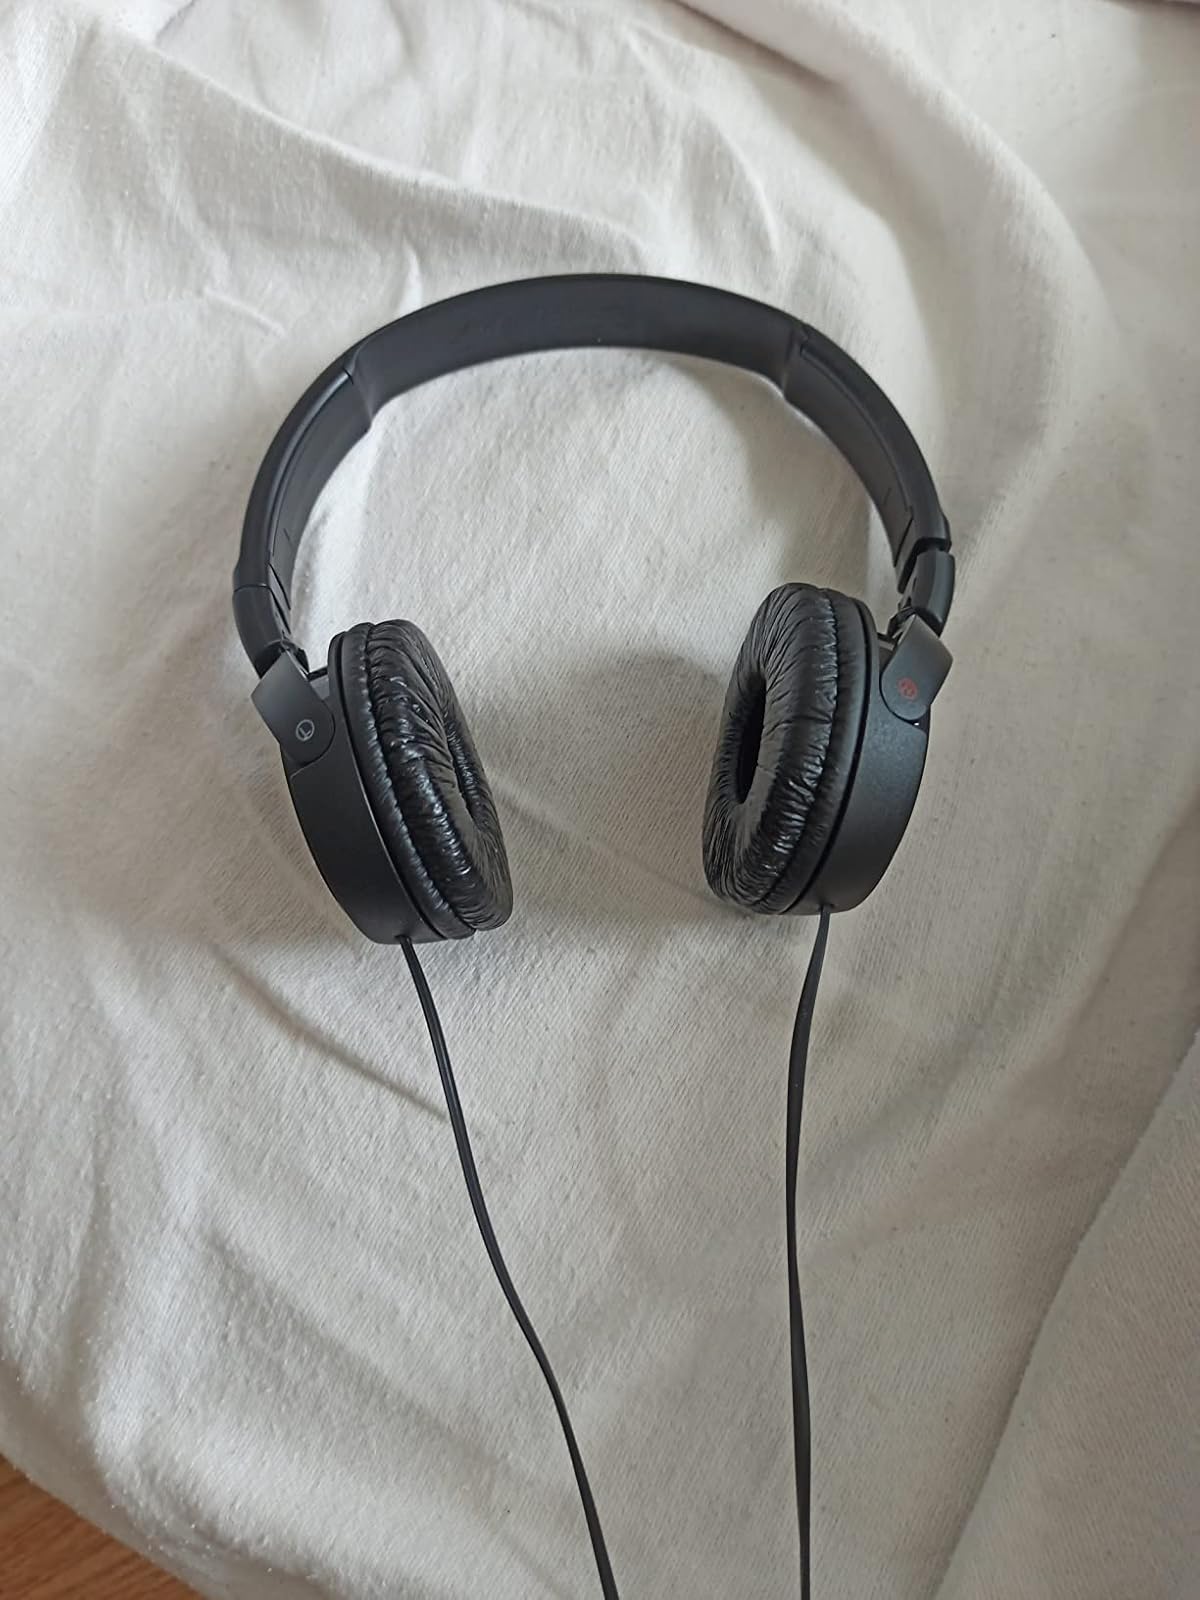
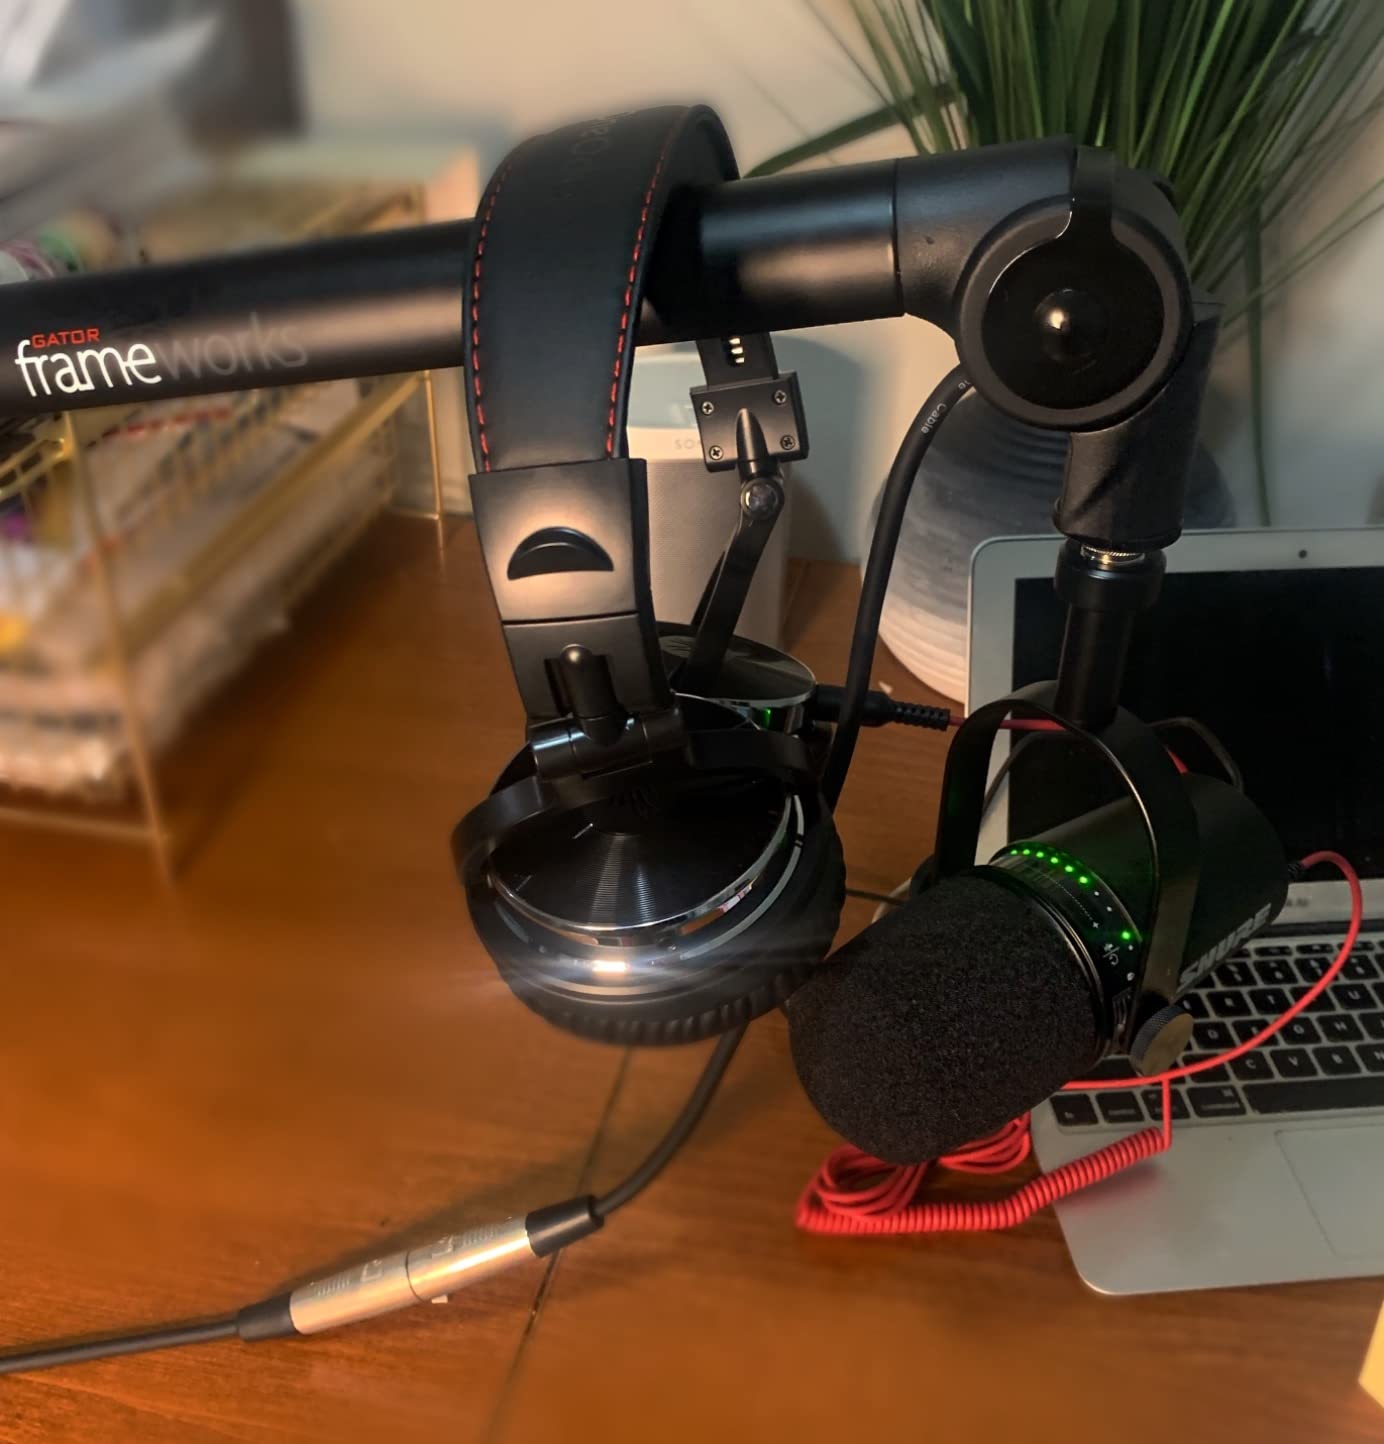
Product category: headphones
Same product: no